Finnish nobility

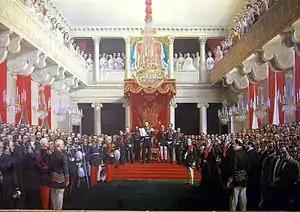
The Diet of Finland in 1863. Grand Duke of Finland, Emperor of Russia Alexander II opened the Diet in Helsinki.

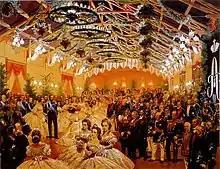
Grand Duchy of Finland arranged a Grand Ball in honour of the Grand Duke of Finland, Emperor of Russia Alexander II in Helsinki in 1863.

The Finnish nobility was historically a privileged class in Finland, deriving from its period as part of Sweden and the Russian Empire. Noble families and their descendants are still a part of Finnish republican society, but except for the titles themselves, no longer retain any specific or granted privileges. A majority of Finnish nobles have traditionally been Swedish-speakers using their titles mostly in Swedish. The Finnish nobility today has some 6,000 male and female members.